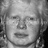
Emotion: neutral